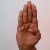
The image shows a hand gesture representing the letter 'B' in Indian Sign Language.